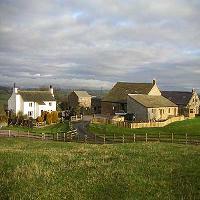
Weather: cloudy or overcast